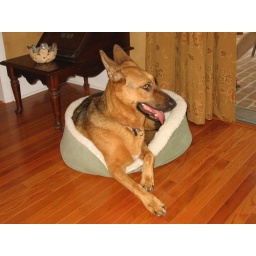
big dog in a little bed